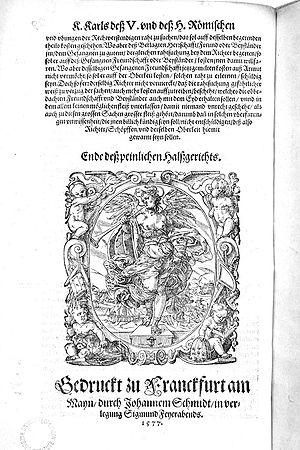
La Constitutio Criminalis Carolina est une loi du Saint-Empire romain germanique rendue en 1532, sous Charles Quint, dont elle reçut le nom.